Malvern Water (bottled water)

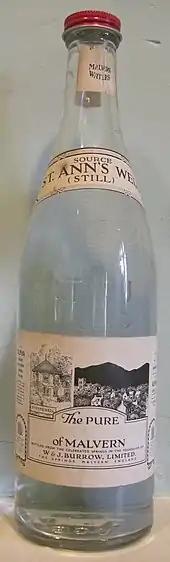
An early 20th century Malvern Water (St. Ann's Well) bottle

Malvern Water has been bottled and distributed in the United Kingdom and abroad from the 16th century, with water bottling at the Holy Well being recorded in 1622. Various local grocers bottled and distributed Malvern water during the 19th and early 20th centuries, but it was first bottled on a large commercial scale by Schweppes, who opened a bottling plant at Holywell in Malvern Wells in 1850. The water was first introduced by Schweppes as Malvern Soda, later renaming it Malvern Seltzer Water in 1856. In 1890 Schweppes moved away from Holywell, entered into a contract with a Colwall family, and built a bottling plant in the village in 1892. The Holywell was subsequently leased to John and Henry Cuff, who bottled there until the 1960s.